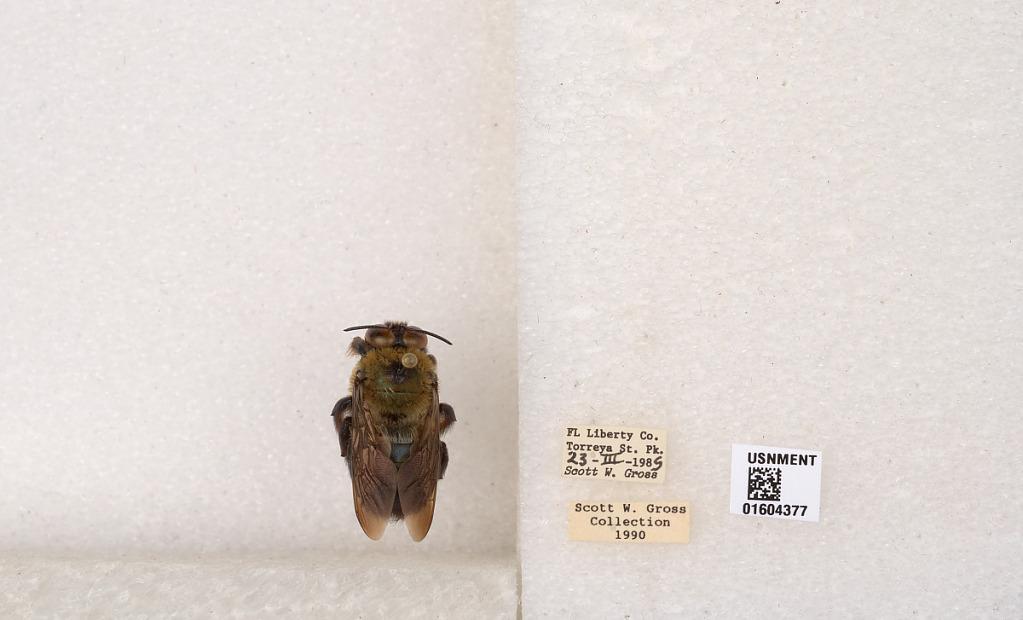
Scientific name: Xylocopa (Xylocopoides) virginica krombeini Hurd
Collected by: Gressitt
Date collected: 1985-3-23
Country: United States
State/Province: Florida
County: Liberty
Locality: Torreya State Park
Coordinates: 30.5691, -84.9477